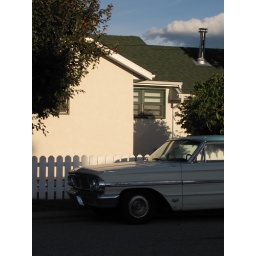
A car (1964 Ford Galaxie 500) with a turquoise roof by a picket fence. (284a)